Benjamin F. Randolph

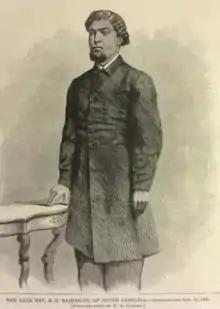
Benjamin F. Randolph, Harper's Weekly, October 25, 1868

Benjamin Franklin Randolph (1820 – October 16, 1868) was an American educator, spiritual advisor, newspaper editor who served as a South Carolina state senator during the Reconstruction Era. Randolph was selected to be one of the first African American Electors in the United States at the 1868 Republican National Convention for the Ulysses Grant Republican presidential ticket. Randolph also served as the chair of the state Republican Party Central Committee. He was a delegate to the 1868 South Carolina Constitutional Convention, where he played an important role in establishing the first universal public education system in the state, and in granting for the first time the right to vote to black men and non-property owning European-American men. On October 16, 1868, Randolph was assassinated by members of the Ku Klux Klan.